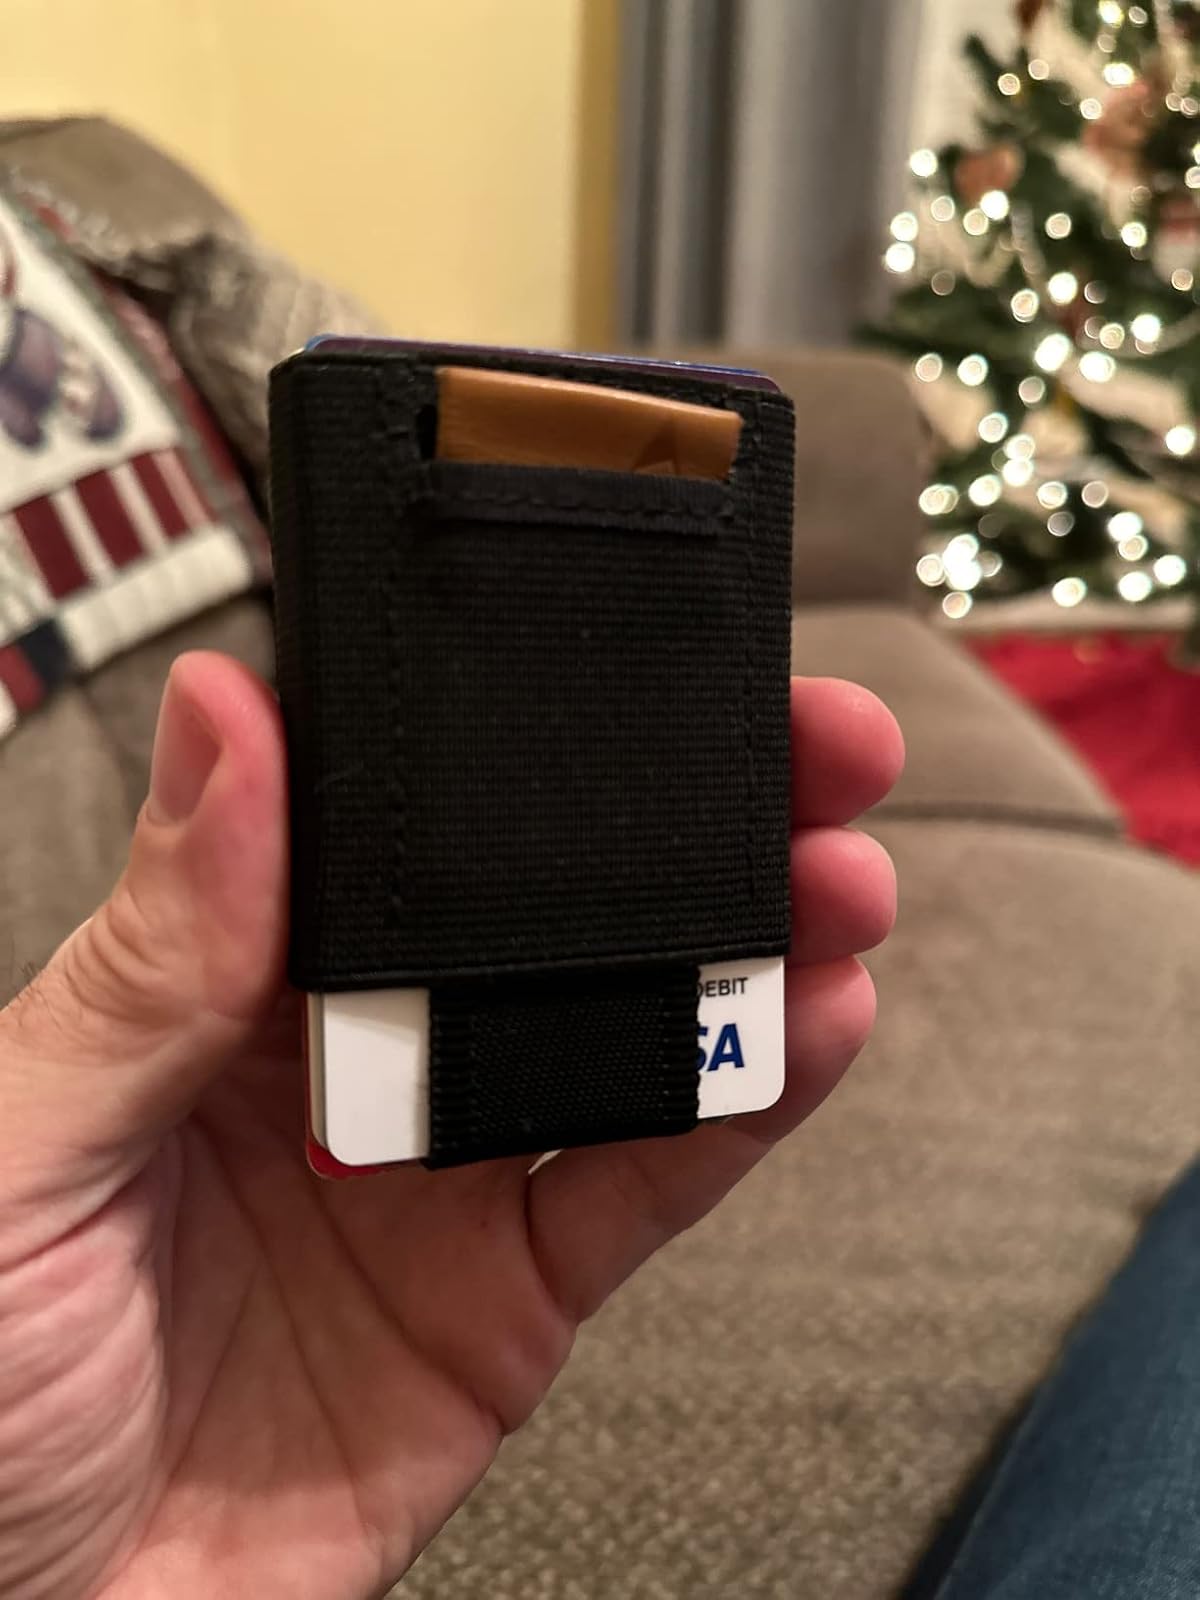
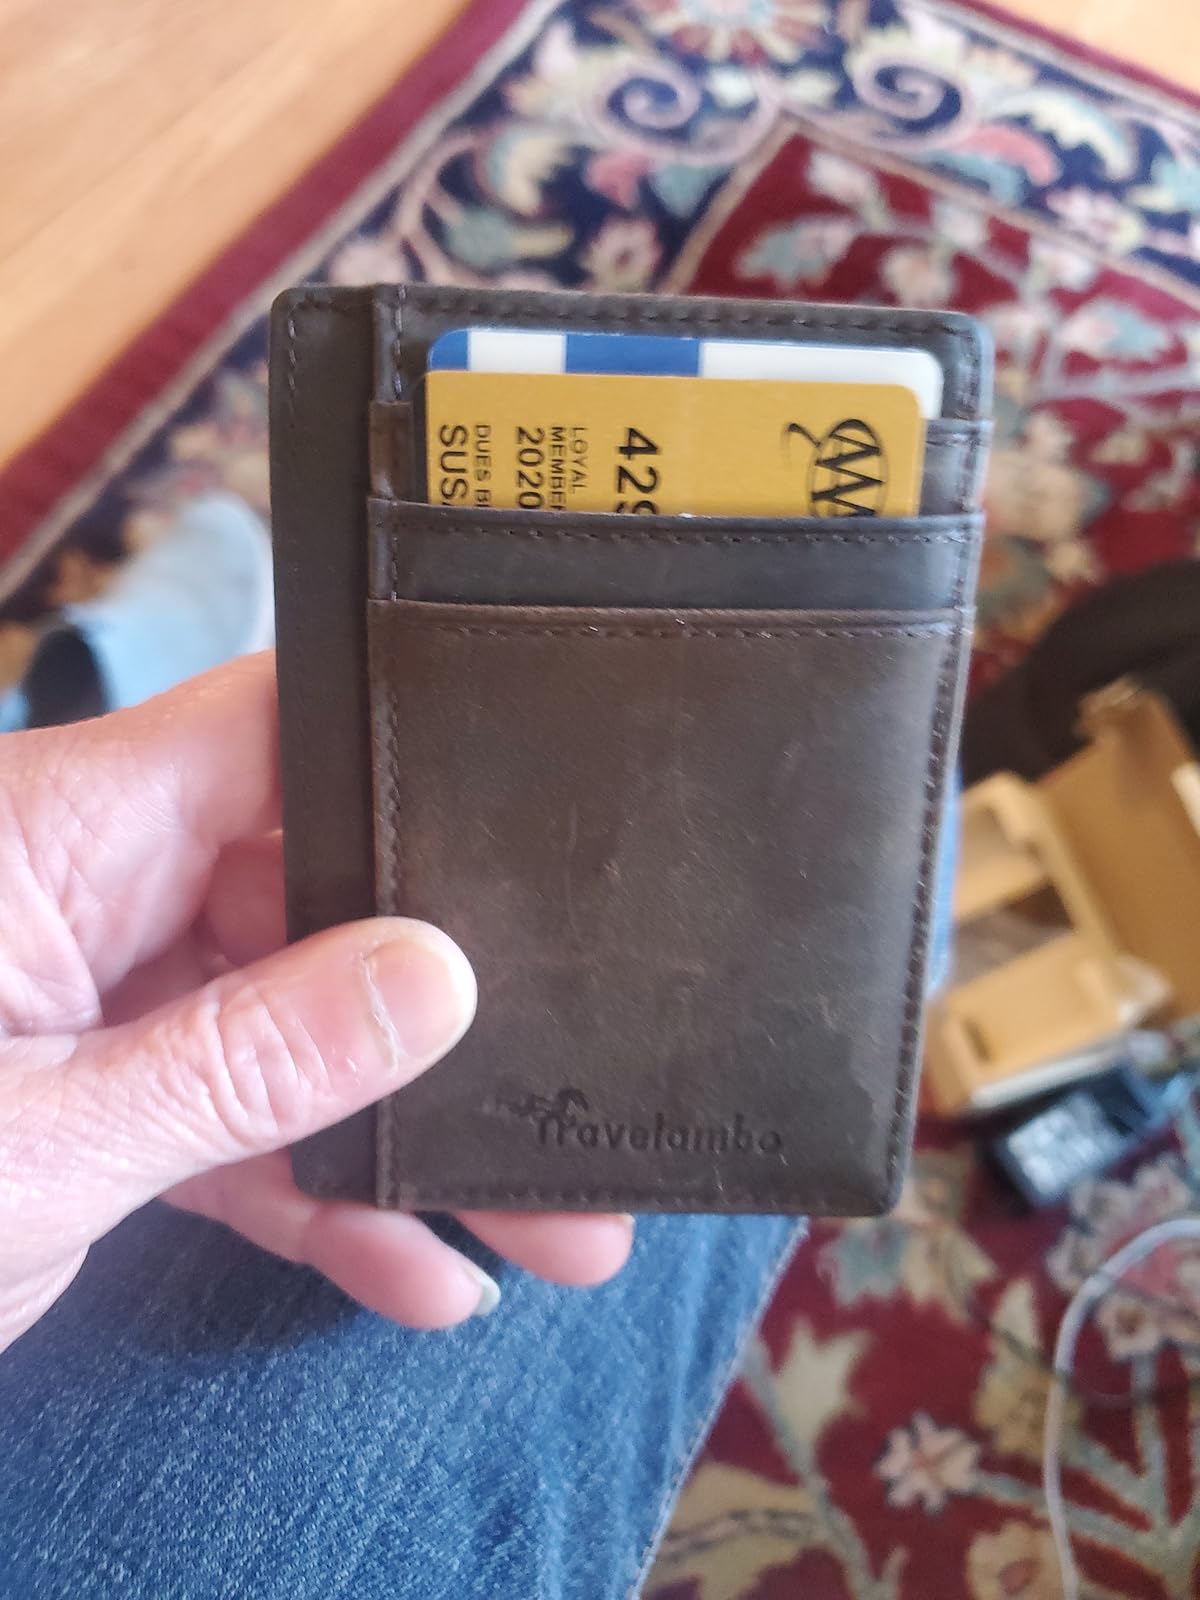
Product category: accessories_wallet
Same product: no